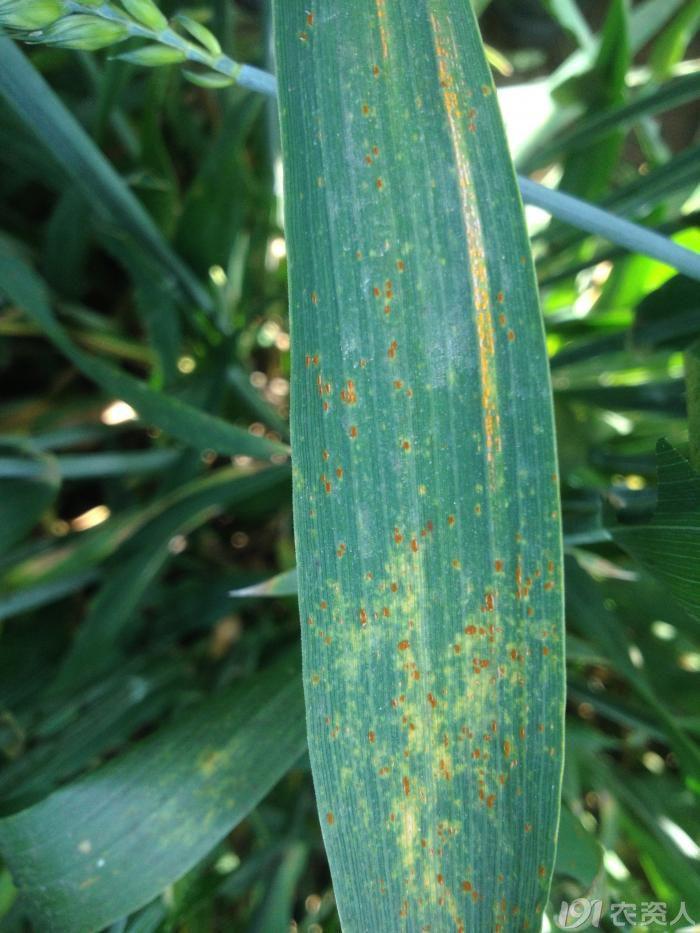
Plant: Wheat
Disease: wheat leaf rust